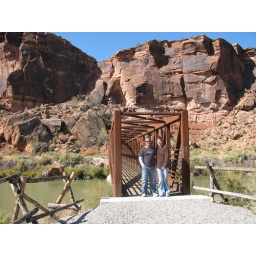
Matei and Amy at the bridge to cross over the river in Dominguez Canyon